Arkanoid

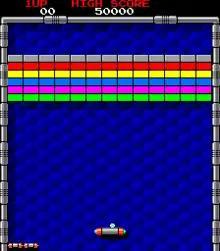
The start of a level (arcade version)

"Arkanoid" is a block breaker video game. Its plot involves the starship Arkanoid being attacked by a mysterious entity from space named DOH. A small paddle-shaped craft, the Vaus, is ejected from the Arkanoid.